South African Class 14B 4-8-2

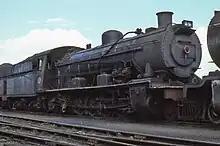
Class 14R no. 1756, 23 March 1979

The third version of the Class 14 locomotive was ordered from Beyer, Peacock & Company in 1914. Fifteen locomotives were delivered in 1915, numbered in the range from 1746 to 1760. These saturated steam versions of the Class 14 were designated Class 14B.